Aarau

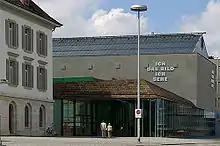
Kunsthaus Museum

, Aarau had an unemployment rate of 2.35%. , there were 48 people employed in the primary economic sector and about 9 businesses involved in this sector. 4,181 people are employed in the secondary sector and there are 164 businesses in this sector. 20,186 people are employed in the tertiary sector, with 1,461 businesses in this sector. This is a total of over 24,000 jobs, since Aarau's population is about 16,000 it draws workers from many surrounding communities. there were 8,050 total workers who lived in the municipality. Of these, 4,308 or about 53.5% of the residents worked outside Aarau while 17,419 people commuted into the municipality for work. There were a total of 21,161 jobs (of at least 6 hours per week) in the municipality.